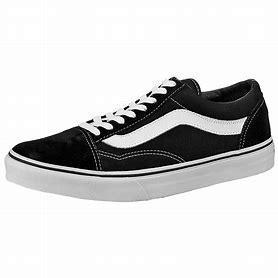
Brand: Vans
Model: UA Old Skool